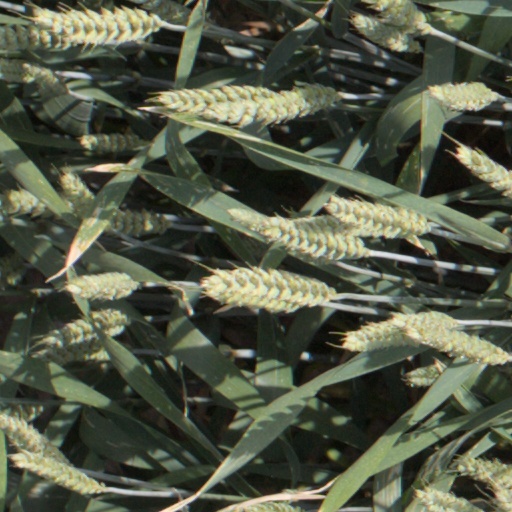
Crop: wheat